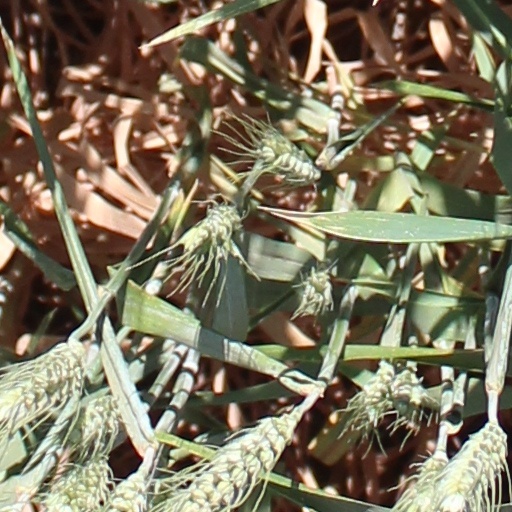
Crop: wheat